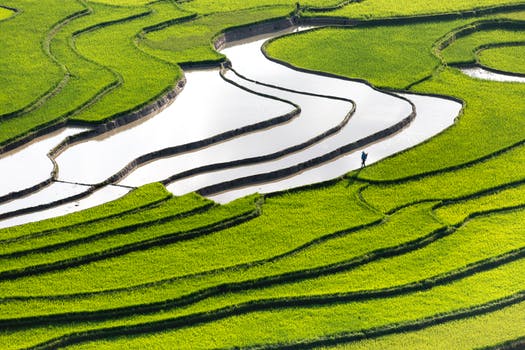
Label: No Watermark